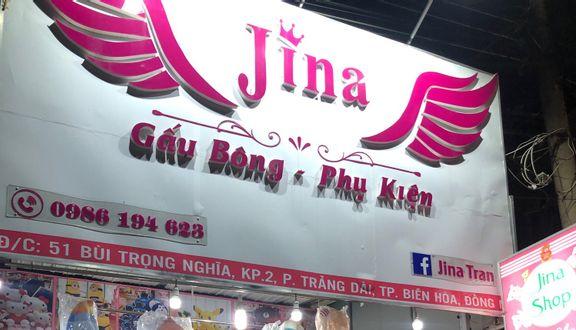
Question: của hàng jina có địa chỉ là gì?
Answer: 51 bùi trọng nghĩa, kp. 2, p trảng dãi, tp biên hòa, đồng nai